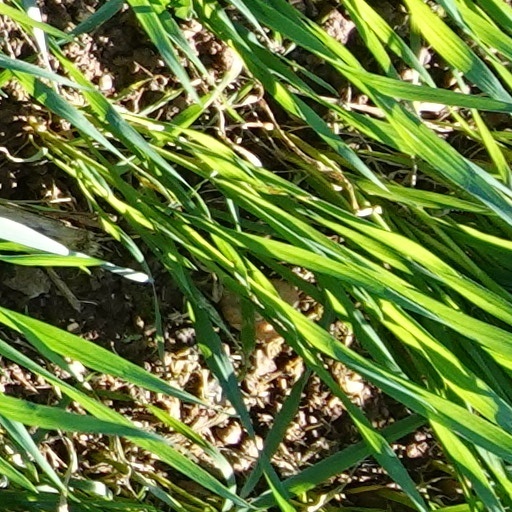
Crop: wheat